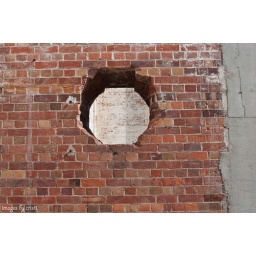
A unique window in the Power House wall